Fred F. French

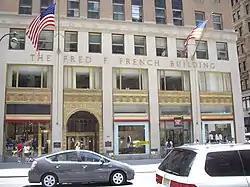
Fred F. French Building

French founded the Fred F. French Companies in 1910, aged 27, with one boy on his payroll and a $15 per week salary for himself. French's first purchase was his Bronx house. French prospered in spite of a "betrayal by his first partner", and in 1920, took out a loan to build a 16-story building at 41st Street and Madison Avenue in Midtown Manhattan. By the early 1920s, French's former Columbia professor and some of his early employers were working for him. In 1925, the French Companies commissioned the Fred F. French Building at Fifth Avenue and 45th Street as its new headquarters. At the time of the French Building's 1927 completion, the company was involved in at least $90 million worth of investments.